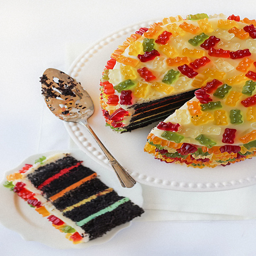
A large cake with a slice cut out of the side.
A cake covered in gummy bears next to a spoon.
there is a cake that is colorful and is topped with gummy bears
A gummy bear cake with a slice missing.
A slice of cake with gummie bears on it.